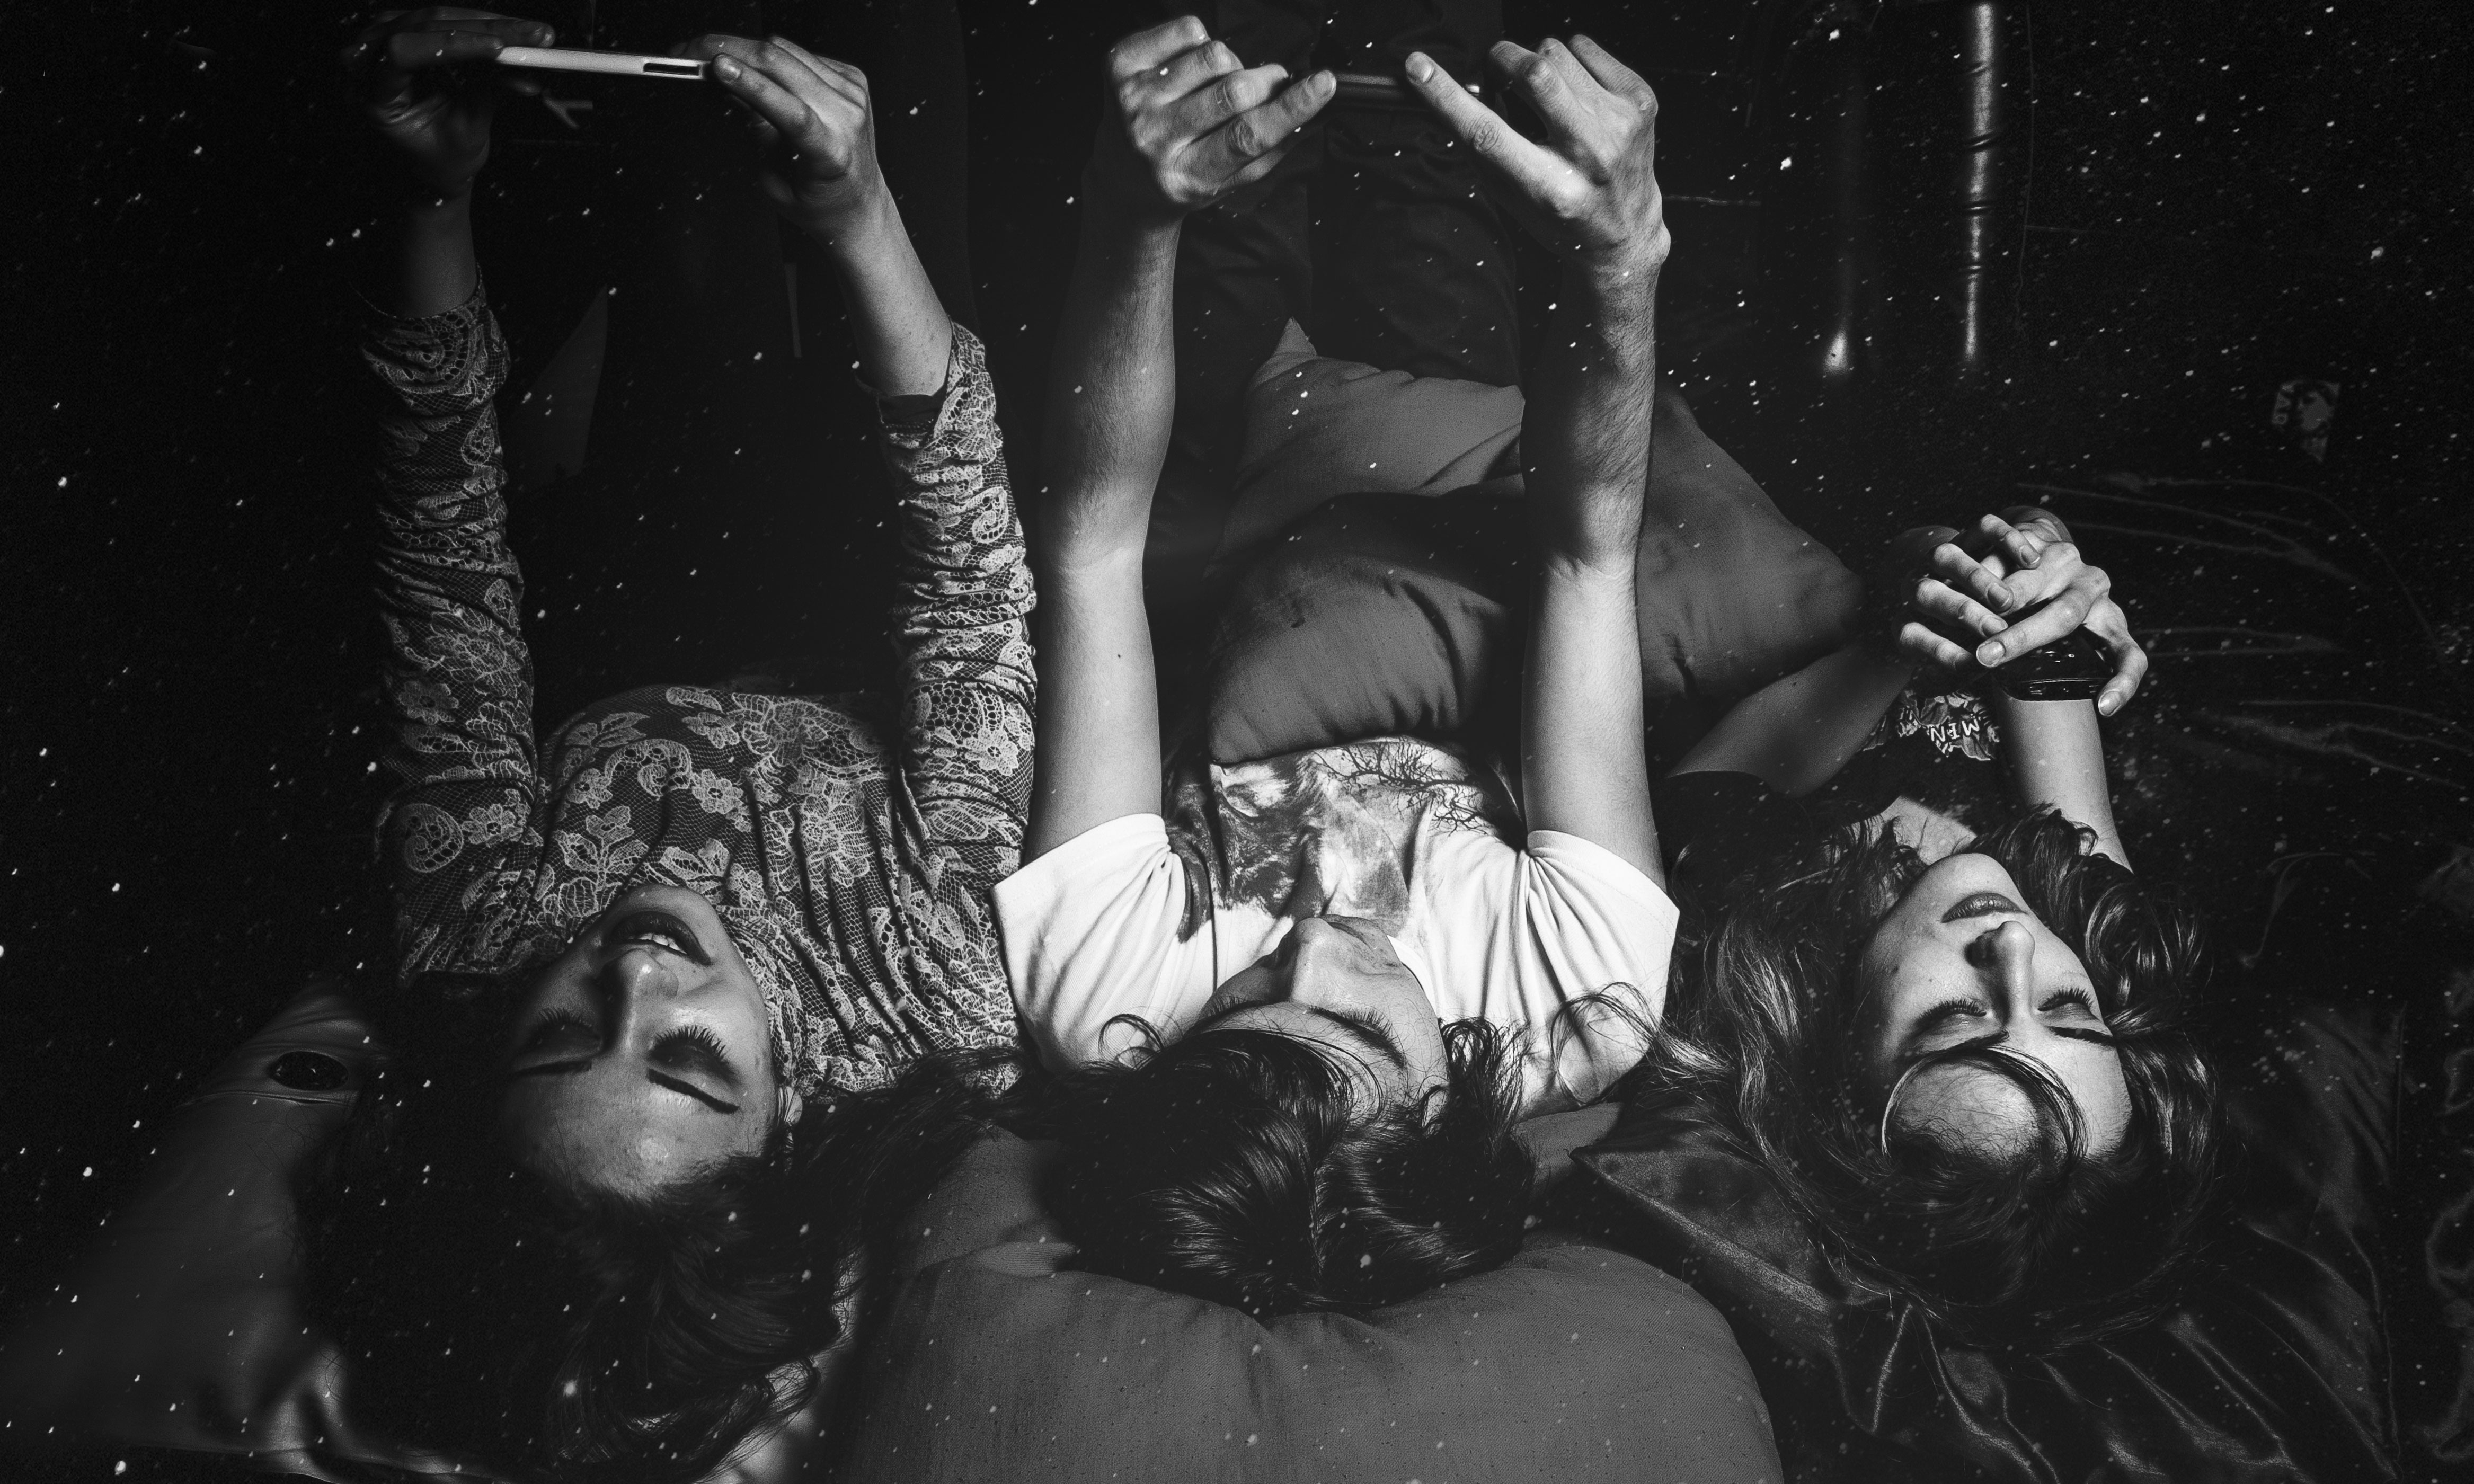
black and white, girl, fog, night, photography, spooky, guy, twilight, mystic, young, phone, halloween, couple, darkness, black, monochrome, gothic, eyes, scary, friends, bed, photograph, beautiful, image, fantasy, horror, witch, stunning, bite, sweethearts, a vampire, fantasy girls, monochrome photography, vampire teeth, film noir